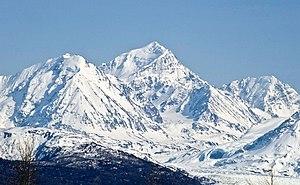
Marcus Baker était un naturaliste américain, explorateur de l'Alaska, journaliste et rédacteur en chef du journal.
Le mont Marcus Baker est un sommet d'Alaska s'élevant à 4 016 mètres d'altitude et constituant le point culminant des montagnes Chugach. Initialement nommé mont Saint Agnes par James W. Bagley en hommage à sa femme, il est rebaptisé en l'honneur du cartographe Marcus Baker.